George Washington in the American Revolution

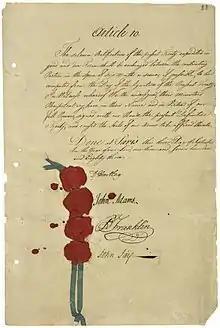
Page of draft peace treaty signed September 3, 1783

The early months of 1781 continued to be difficult for the American cause. Troops mutinied in Pennsylvania, inspiring troops in New Jersey to also do so. Washington was uninvolved in resolving the Pennsylvania troops' demands, but he sent troops under General Robert Howe that harshly put down the New Jersey mutiny, hanging two men.